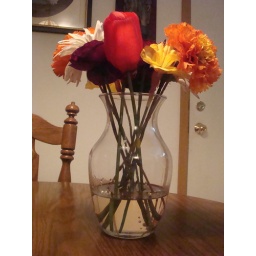
flowers in glass vase with water